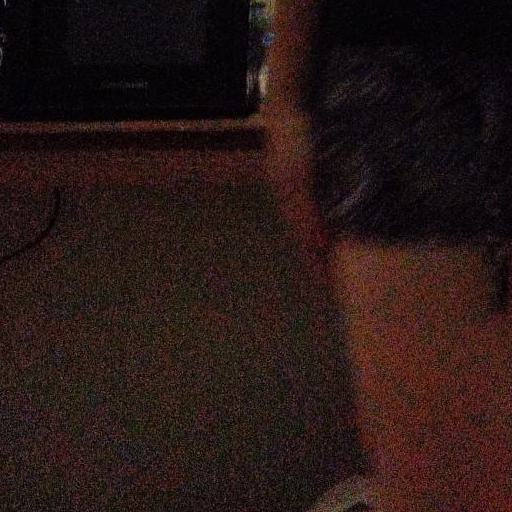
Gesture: no_gesture